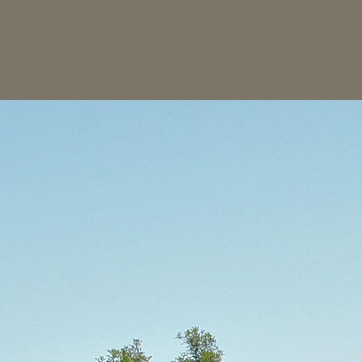
Material: sky